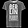
Label: T - shirt / top